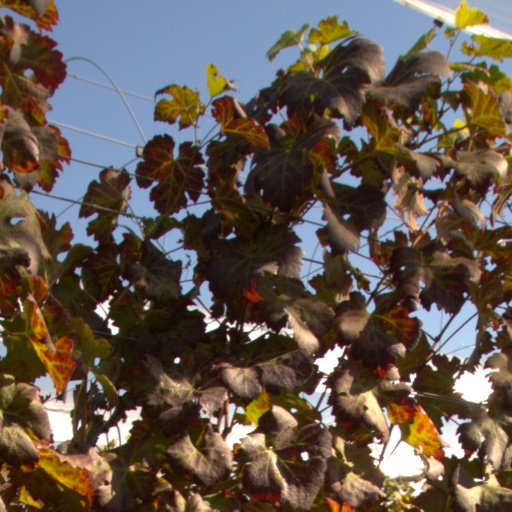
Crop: grape